Power supply unit (computer)

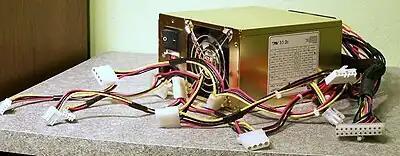
Various connectors available from a computer PSU

Most desktop personal computer power supplies are a square metal box, and have a large bundle of wires emerging from one end. Opposite the wire bundle is the back face of the power supply, with an air vent and an IEC 60320 C14 connector to supply AC power. There may be a power switch and/or a voltage selector switch. Historically they were mounted on the upper part of the computer case, and had two fans: one, inside the case, pulling air towards the power supply, and another, extracting air from the power supply to the outside. Many power supplies have a single large fan inside the case, and are mounted on the bottom part of the case. The fan may be always on, or turn on and vary its speed depending on the load. Some have no fans, hence are cooled passively.